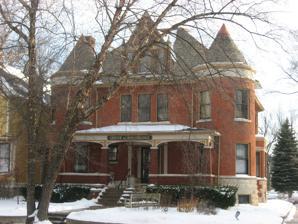
Building: Harry A. Keplinger House
Country: United States of America
Year built: 1893
Historic house in Indiana, United States United States historic place Harry A. Keplinger House U.S. National Register of Historic Places Harry A. Keplinger House, January 2014 Show map of Indiana Show map of the United States Location 235 W. Creighton Ave., Fort Wayne, Indiana Coordinates 41°3′51″N 85°8′25″W / 41.06417°N 85.14028°W / 41.06417; -85.14028 Area less than one acre Built c. 1893 ( 1893 ) Architectural style Romanesque, Richardsonian Romanesque NRHP reference No. 83000048 Added to NRHP September 1, 1983 Harry A. Keplinger House is a historic home located at Fort Wayne, Indiana . It was built about 1893, and is a 2 + 1 ⁄ 2 -story, Richardsonian Romanesque style brick dwelling with a rock-faced stone foundation.  It features a steeply pitched roof and dormers, round two-story towers at each of the front corners with conical roofs, and a one-story front porch connecting the two towers. It was built by Harry A. Keplinger, a prominent turn-of-the-20th century businessman. It was listed on the National Register of Historic Places in 1983. References